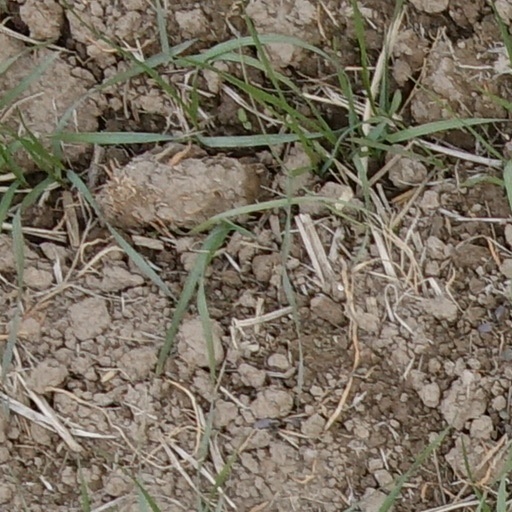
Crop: wheat